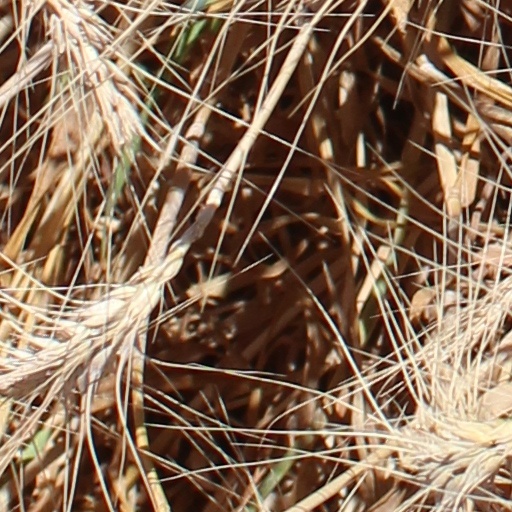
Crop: wheat